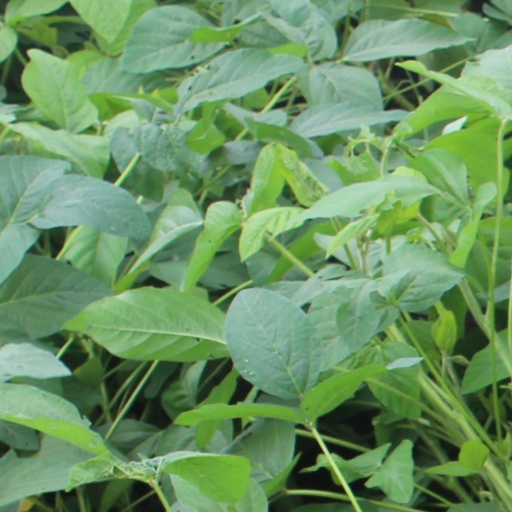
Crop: soybean